Aura cheese

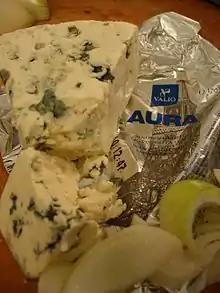
Aura

Aura is a type of blue cheese produced in Äänekoski, Finland, by the Finnish dairy company Valio. Aura is made of cow's milk and takes its name from the Aura River, which runs through the city of Turku. The cheese is available in two varieties. The regular variety is aged for six weeks, whereas the stronger 'Aura Gold' variety is aged for 12 weeks. It is marketed in the United States under the name Midnight Blue by Valio's import company, Finlandia Cheese.